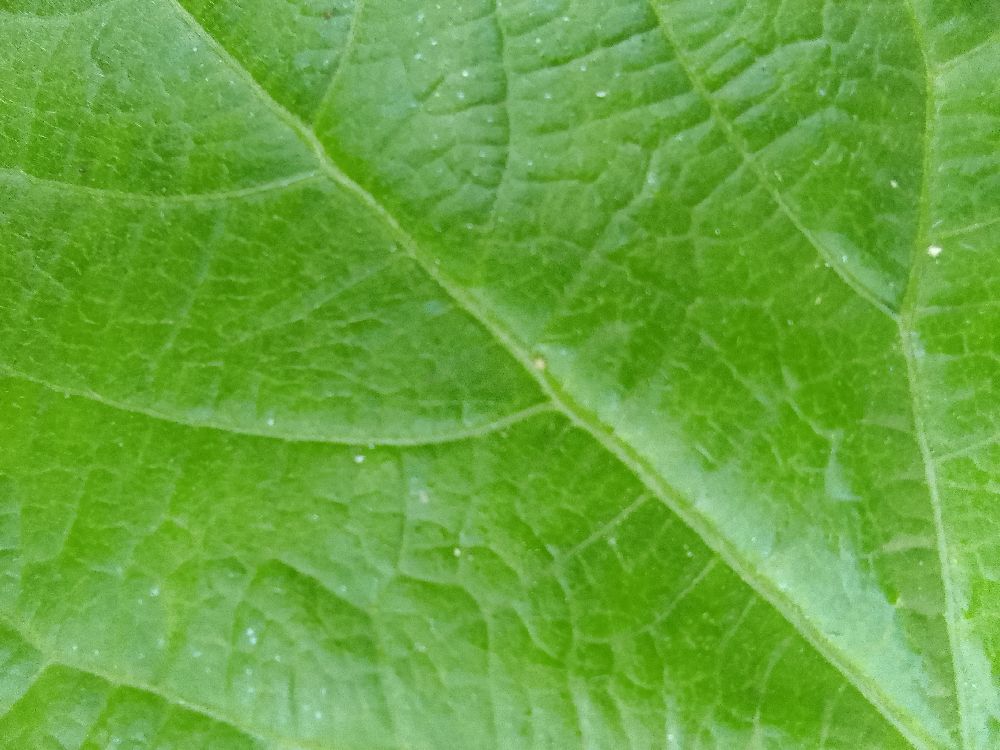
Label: healthy